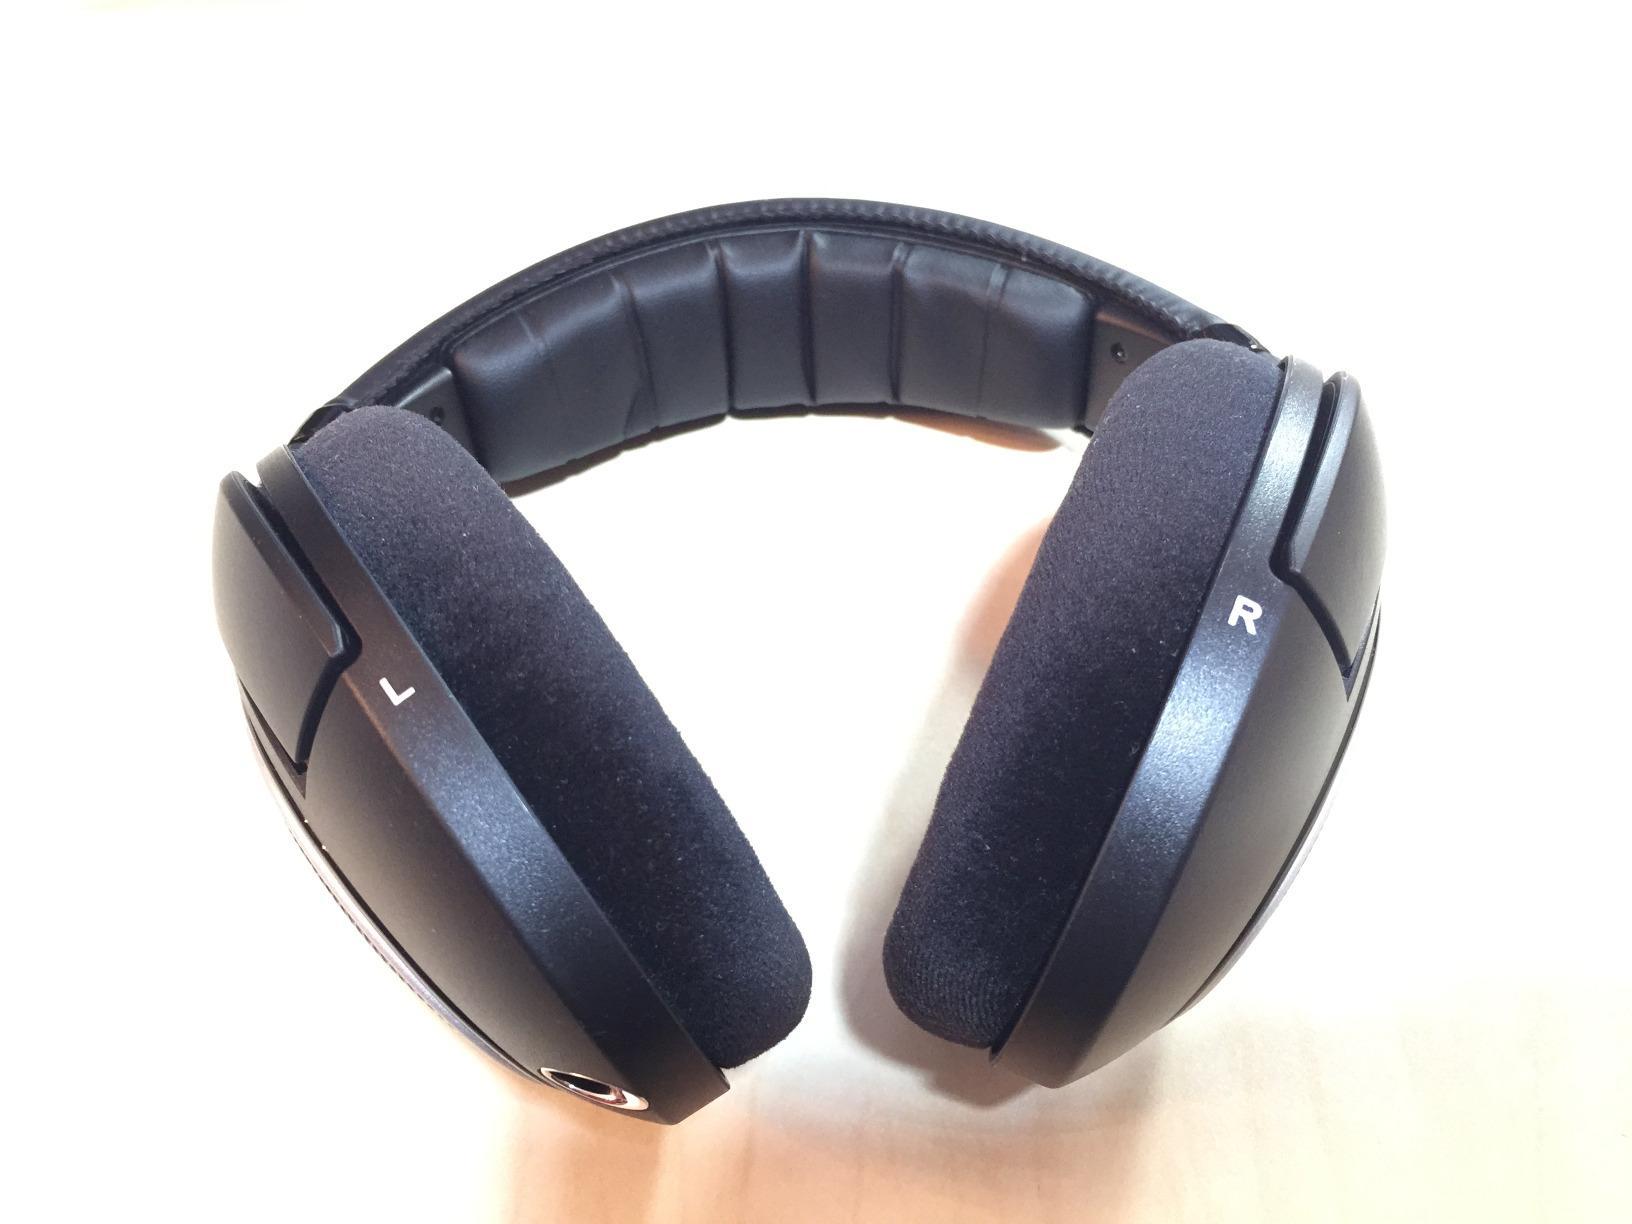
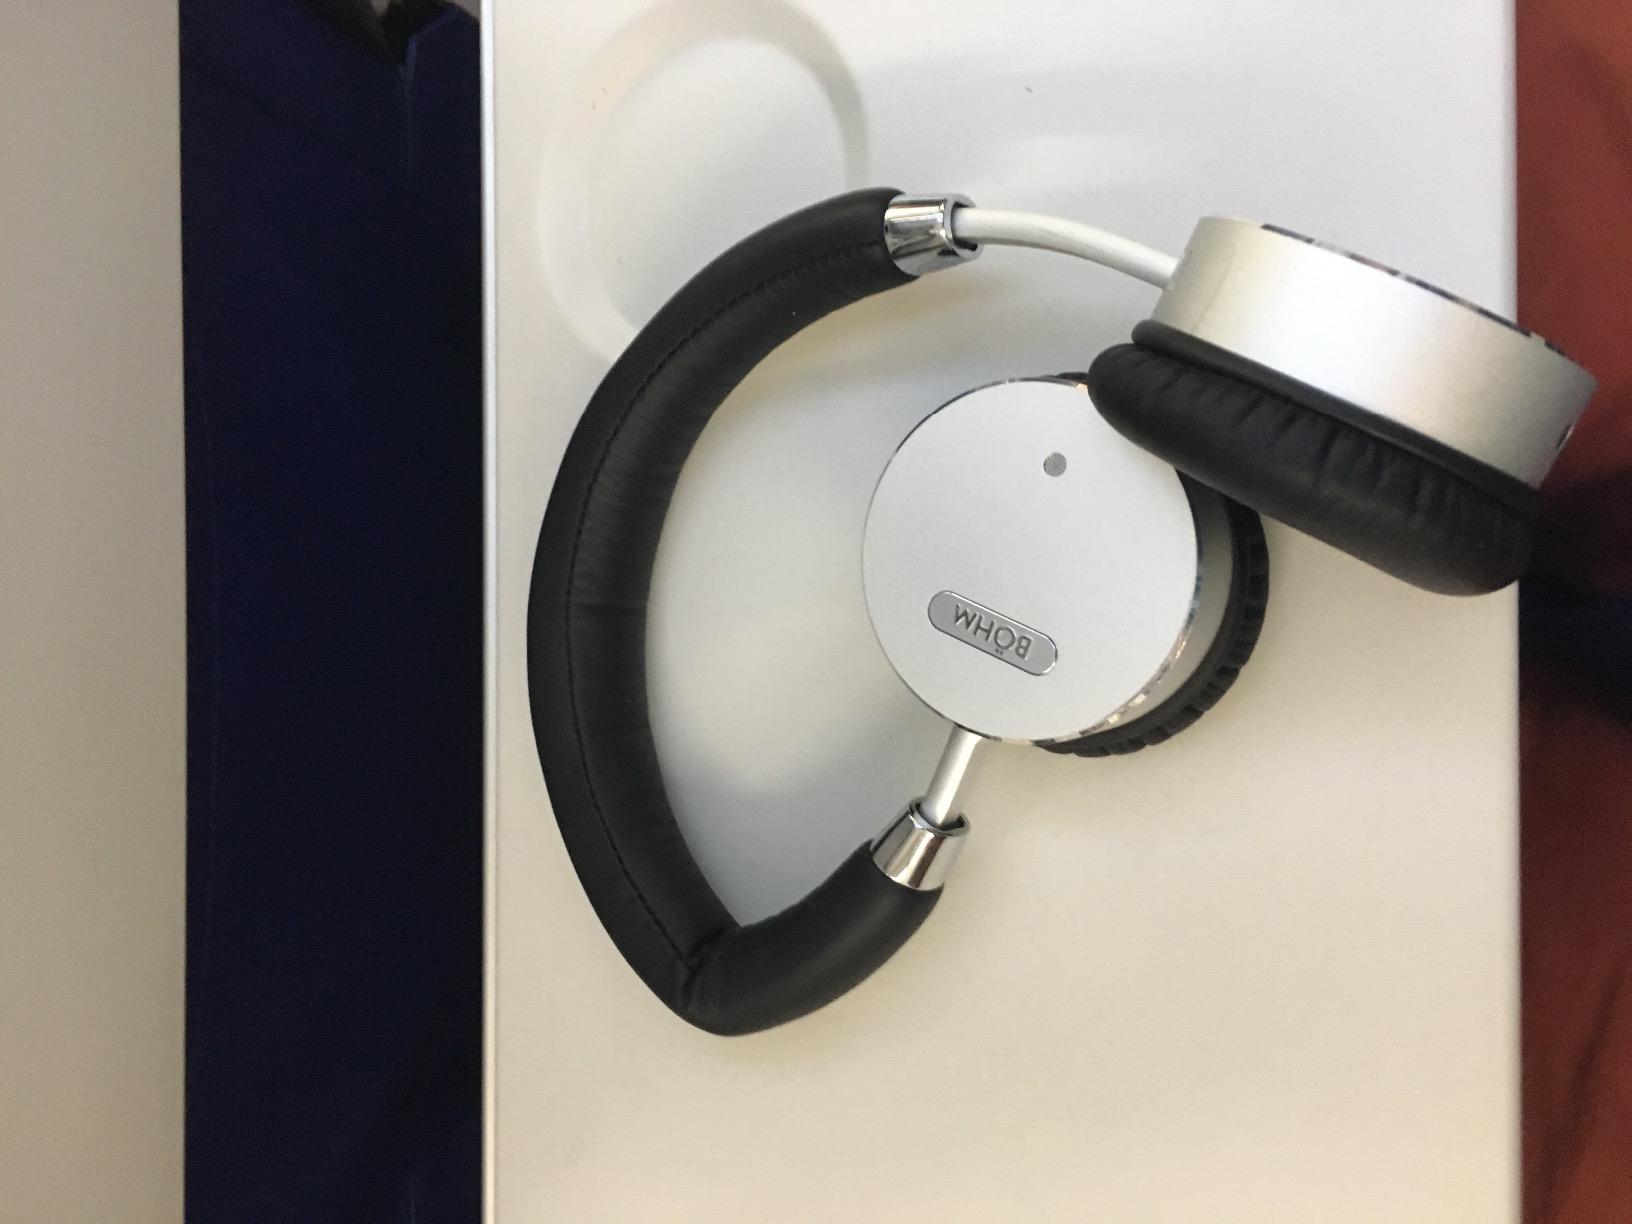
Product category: headphones
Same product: no